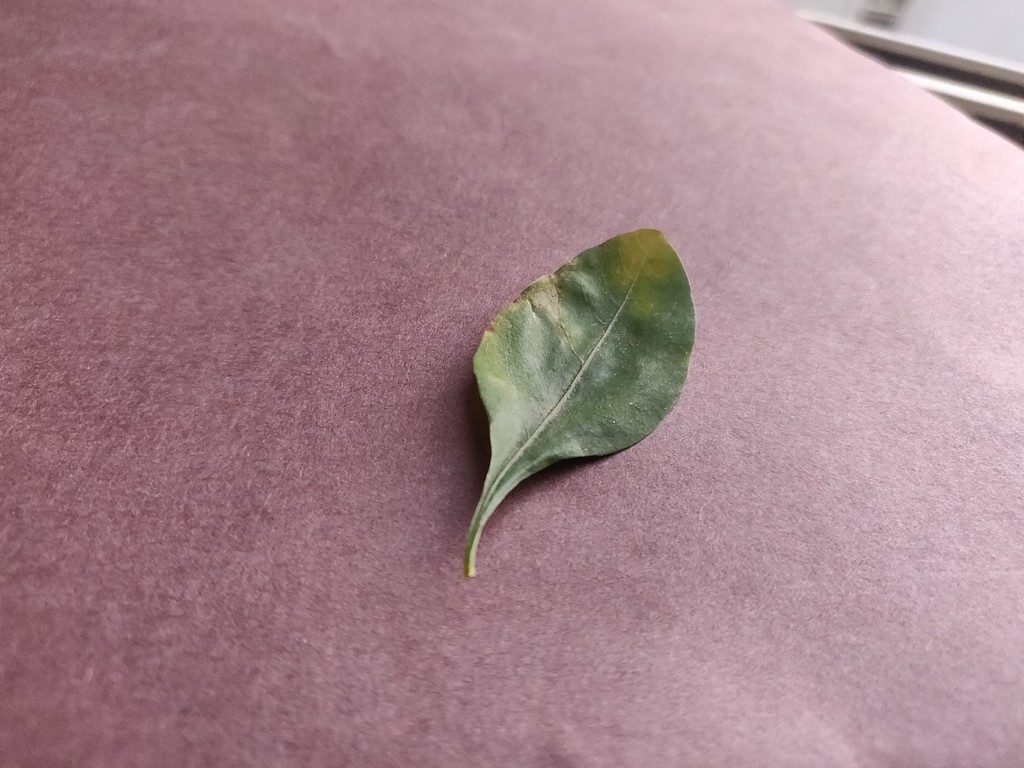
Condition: Unhealthy
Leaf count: single
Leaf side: front